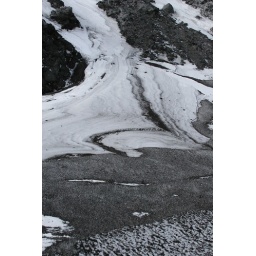
More paterns made by the mixing of snow and the black volcanic dust and rock that make up Tent Island.